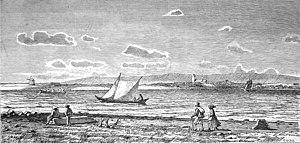
Fur Sund
Fur Sund,, tegnet af Hans Smidth i slutningen af 1900-tallet
Fur Sund i Limfjorden, Denmark
Fur Sund er et op til 15 meter dybt farvand i Limfjorden, der går mellem nordenden af halvøen Salling og øen Fur. Over det S-formede sund er der færgeforbindelse fra halvøen Branden på Salling til Stenøre på Fur. Sydvest for Stenøre peger sydspidsen af Fur, Harbo Odde mod sydøst og ind i den lavvandede Selde Vig der ligger syd for Branden på Salling. Følger man her kysten mod nordvest kommer man til nordenden af Salling ved Sæbygårds Hage der afgrænser Fur Sund mod vest, stik øst for Nykøbing Mors.